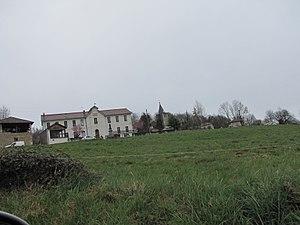
Estadens mairie
Estadens est une commune française située dans le département de la Haute-Garonne, en région Occitanie.